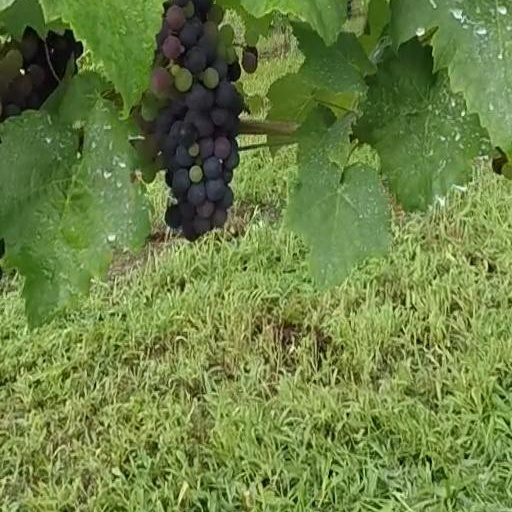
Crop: grape